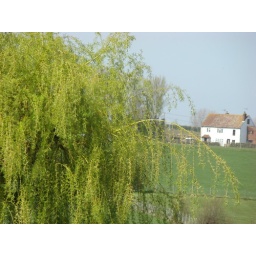
Tree in field opposite our house and house in the distance 17.04.10